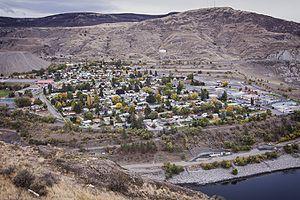
Coulee Dam est une ville des comtés de Douglas, de Grant et d'Okanogan, dans l'État de Washington, aux États-Unis. Une partie de la ville est située au sein de la réserve indienne de Colville. Sa population s’élevait à 1 098 habitants lors du recensement de 2010, estimée à 1 093 habitants en 2016.